Ethiopian Orthodox Tewahedo Church

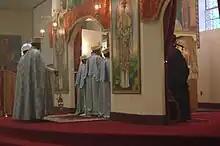
Priests and deacons conducting a church liturgy service at Debre Meheret Kedus Michael Ethiopian Orthodox Cathedral, Washington, DC, US

Basilios died in 1970, and was succeeded that year by Tewophilos. With the fall of Emperor Haile Selassie in 1974, the Ethiopian Orthodox Tewahedo Church was disestablished as the state church. The new Marxist government began nationalizing property (including land) owned by the church. Tewophilos was arrested in 1976 by the Marxist Derg military junta, and secretly executed in 1979. The government ordered the church to elect a new Patriarch, and Takla Haymanot was enthroned. The Coptic Orthodox Church refused to recognize the election and enthronement of Tekle Haymanot on the grounds that the Synod of the Ethiopian Church had not removed Tewophilos and that the government had not publicly acknowledged his death, and he was thus still the legitimate Patriarch of Ethiopia. Formal relations between the two churches were halted, although they remained in communion with each other. Formal relations between the two churches resumed on July 13, 2007.